Crane (machine)

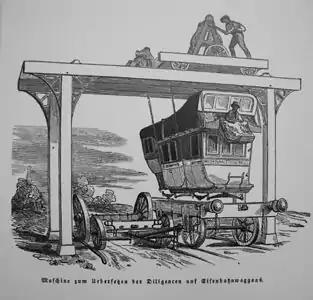

Generally a type of pedestrian operated tower crane, self-erecting tower cranes are transported as a single unit and can be assembled by a qualified technician without the assistance of a larger mobile crane. They are bottom slewing cranes that stand on outriggers, have no counter jib, have their counterweights and ballast at the base of the mast, cannot climb themselves, have a reduced capacity compared to standard tower cranes, and seldom have an operator's cabin.